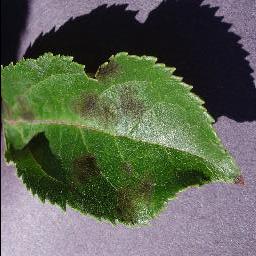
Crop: apple
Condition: scab